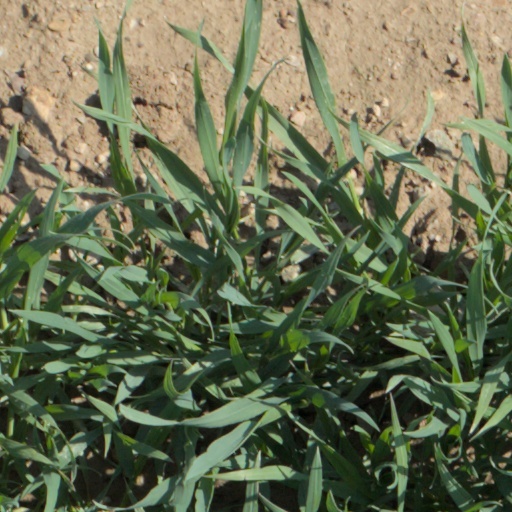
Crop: wheat